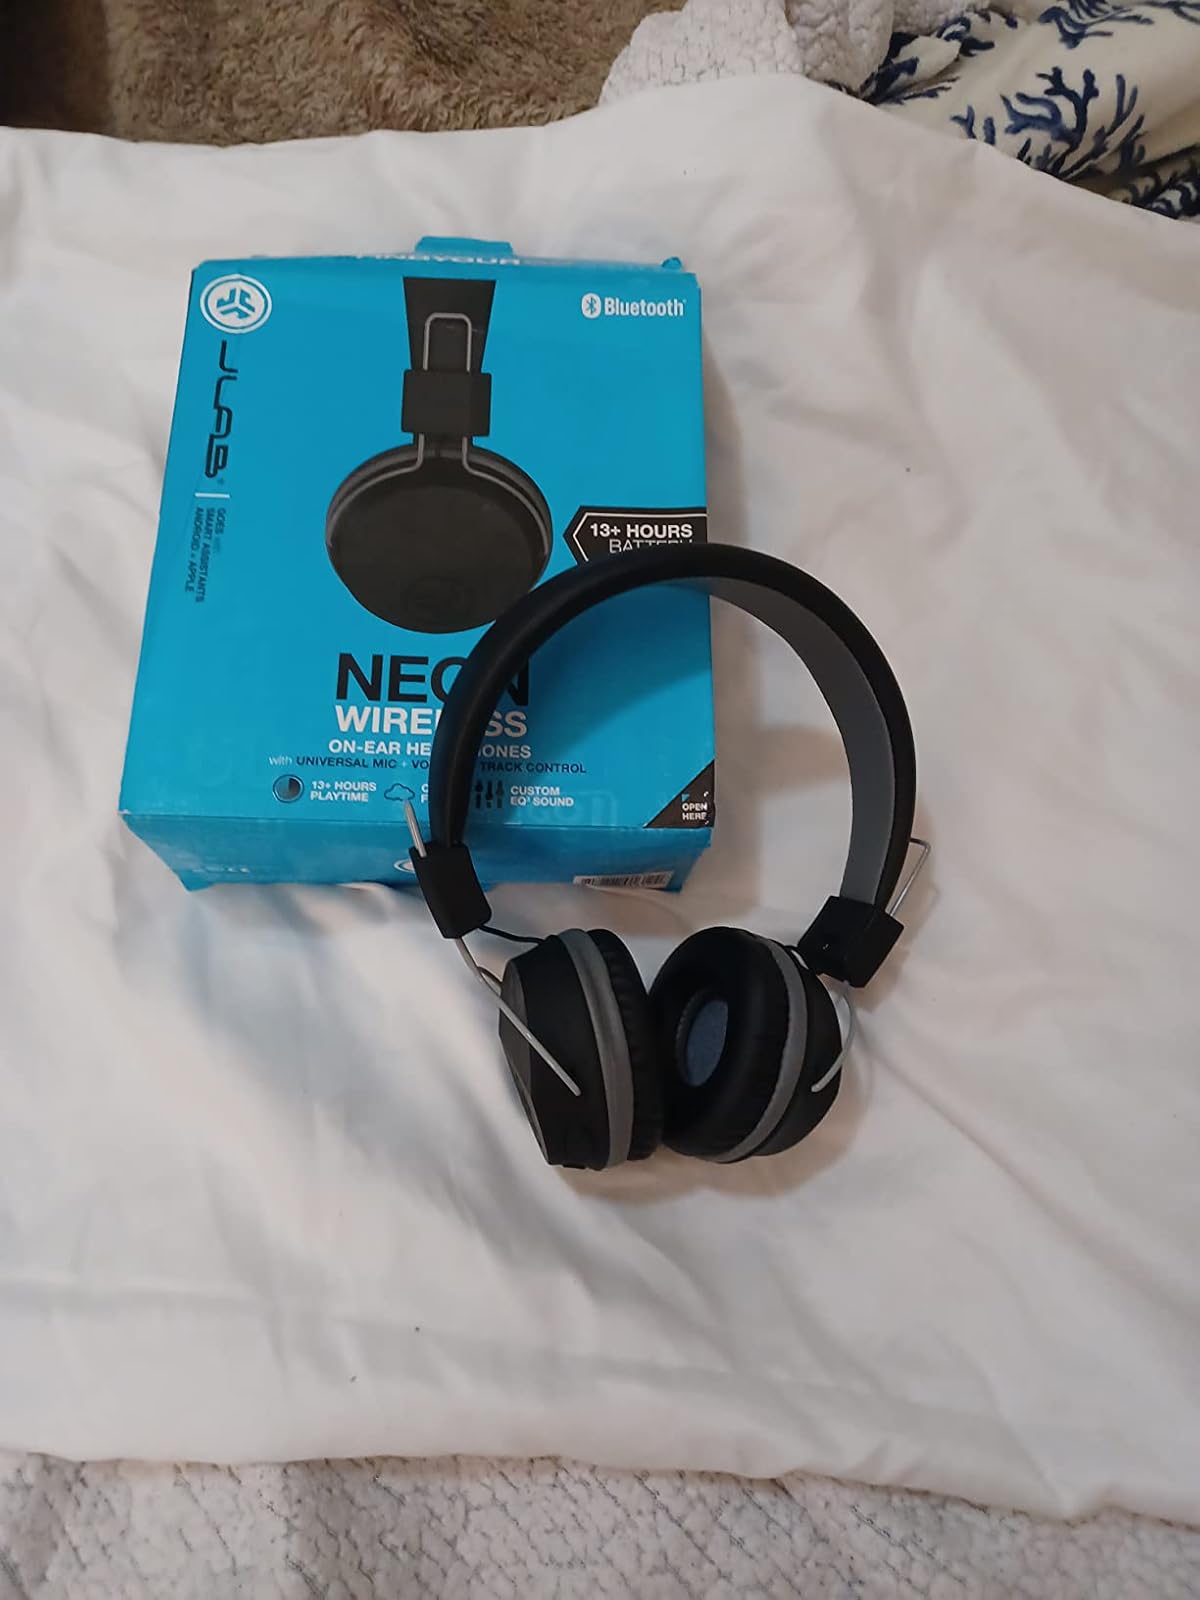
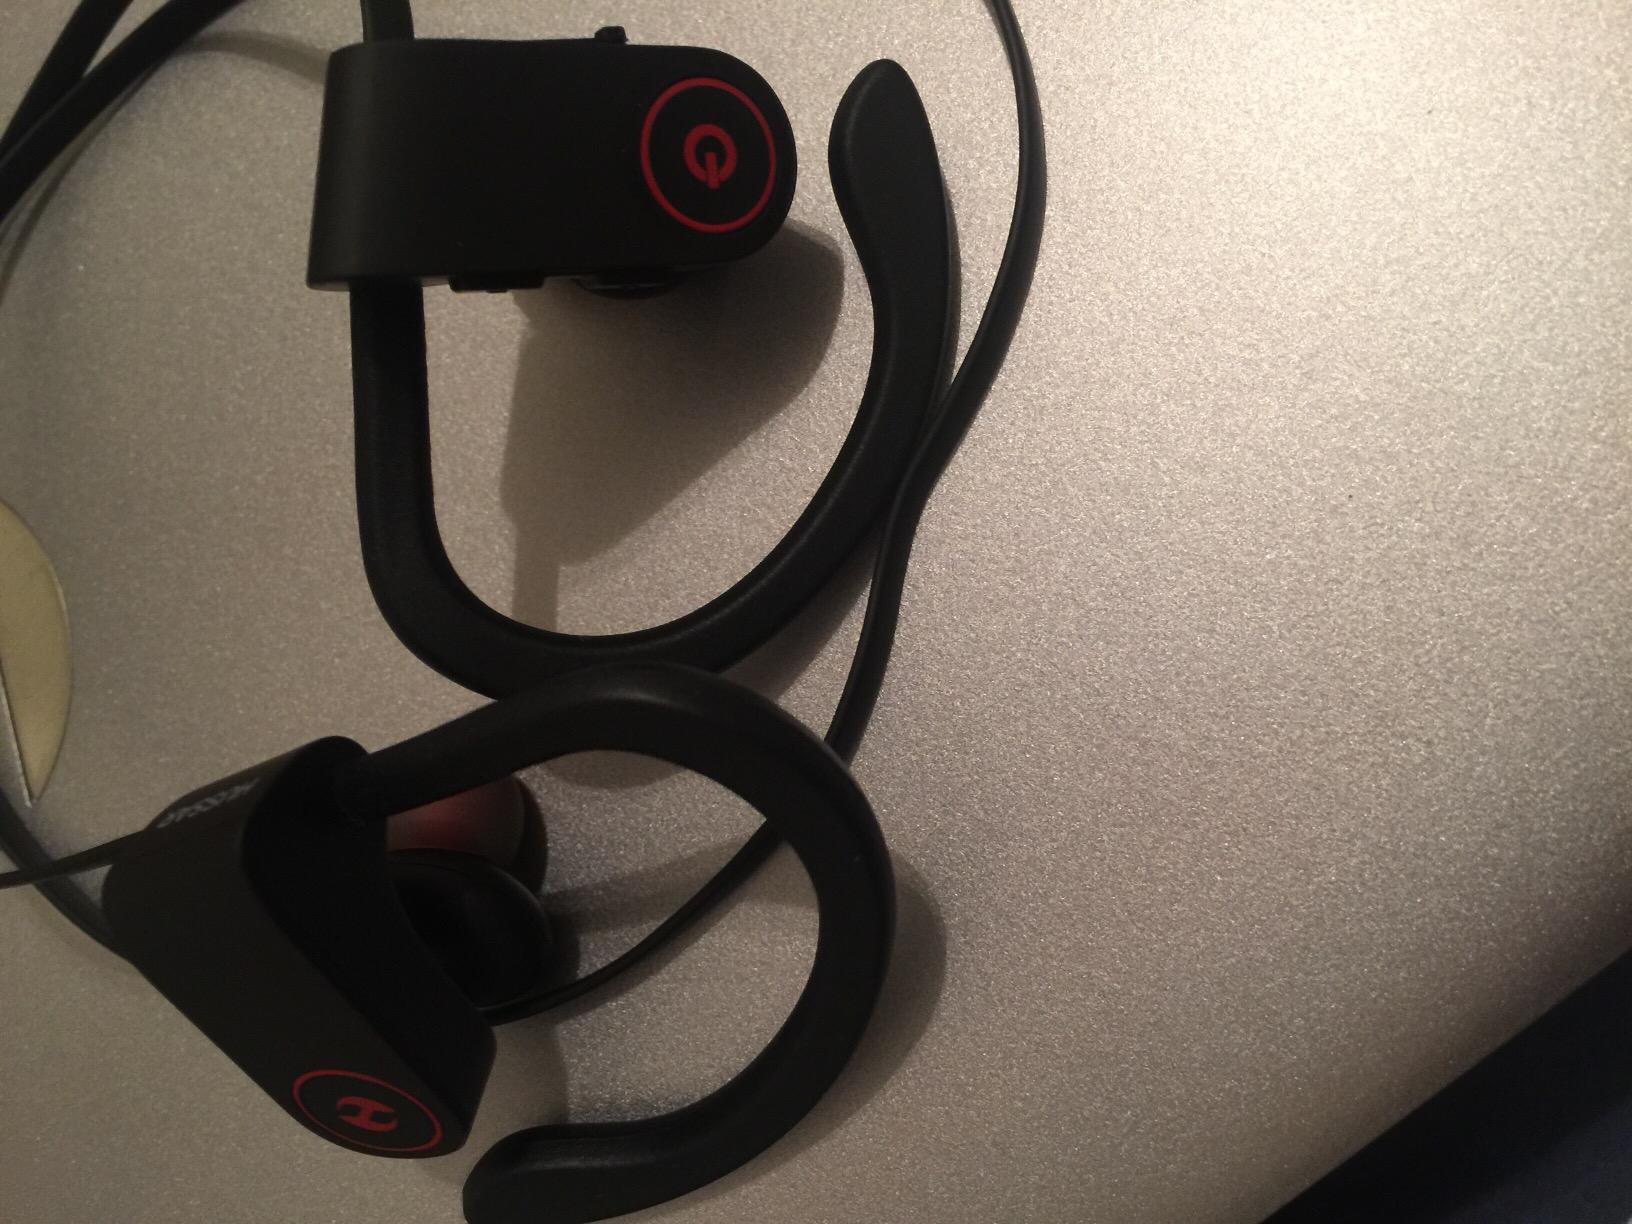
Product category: headphones
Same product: no